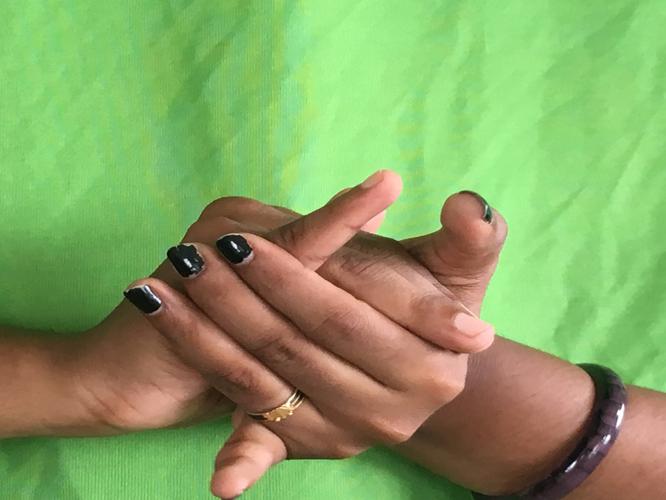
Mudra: Kurma
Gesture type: double_hand